Air raids on Japan

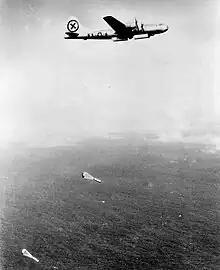
A Tinian-based B-29 dropping sea mines over Japanese home waters, 1944

The 313th Bombardment Wing conducted its first mine-laying operation on the night of 27/28 March when it mined the Shimonoseki Strait to prevent Japanese warships from using this route to attack the US landing force off Okinawa. Mine-laying operations were disrupted in April as the wing was assigned to support operations in Okinawa and participate in conventional bombing raids. Its rate of effort increased in May, when it conducted missions against harbors and other choke points around Honshu and Kyushu. The air-dropped minefields greatly disrupted Japanese coastal shipping.